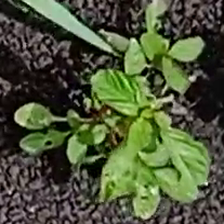
Weed species: Lamber_Quarter_plant(Chenopodium )